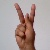
The image shows a hand gesture representing the letter 'K' in Indian Sign Language.